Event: Ecuador Earthquake
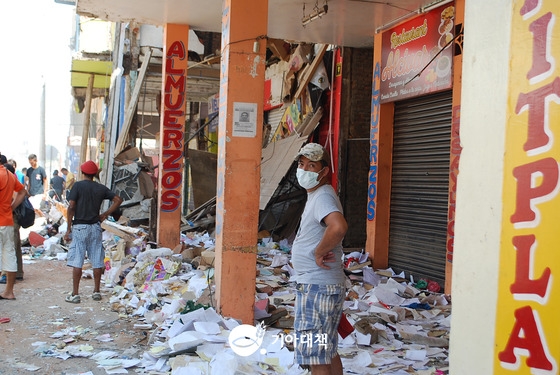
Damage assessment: damage